Teremoana Rapley

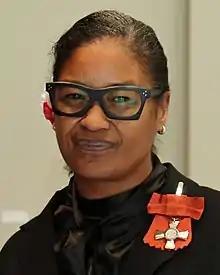
Rapley in 2022

Tere Veronica Rapley (born 1973), generally known as Teremoana Rapley, describes herself as a 'Black Moana Sovereign Storyteller'. Many consider her a hugely influential New Zealand hip-hop artist, musician, television presenter and television producer, best known for her rhymes and vocals in both solo and collaborative work and her significant roles in the 1990s with Upper Hutt Posse and Moana and the Moahunters.